Shula Hebden Lloyd

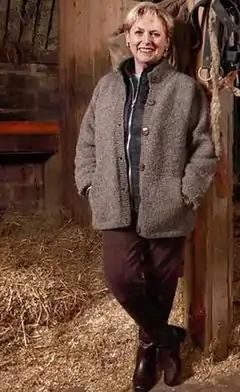
Judy Bennett as Shula

Shula Hebden Lloyd (also Archer) is a fictional character from the British BBC Radio 4 soap opera "The Archers". The character was introduced as the eldest daughter of Phil Archer and Jill Archer in 1958. Shula has been portrayed by Liverpudlian actress Judy Bennett since 1971. Bennett played the role for over 50 years, making her one of the longest-serving soap opera actors in the world. After Bennett announced her departure from the show in September 2022, Shula's exit scenes aired on 30 September. She later made brief returns in December 2023 and February 2024.